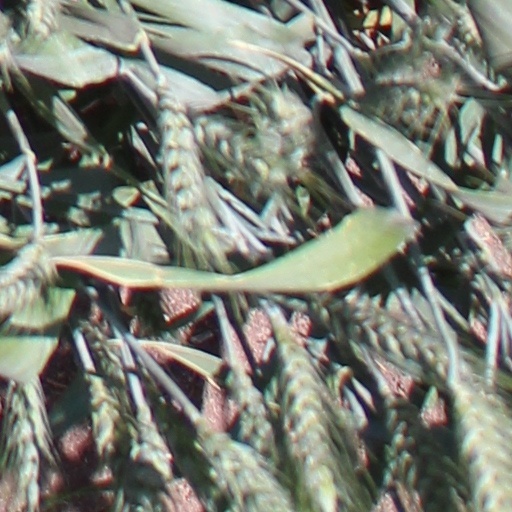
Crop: wheat